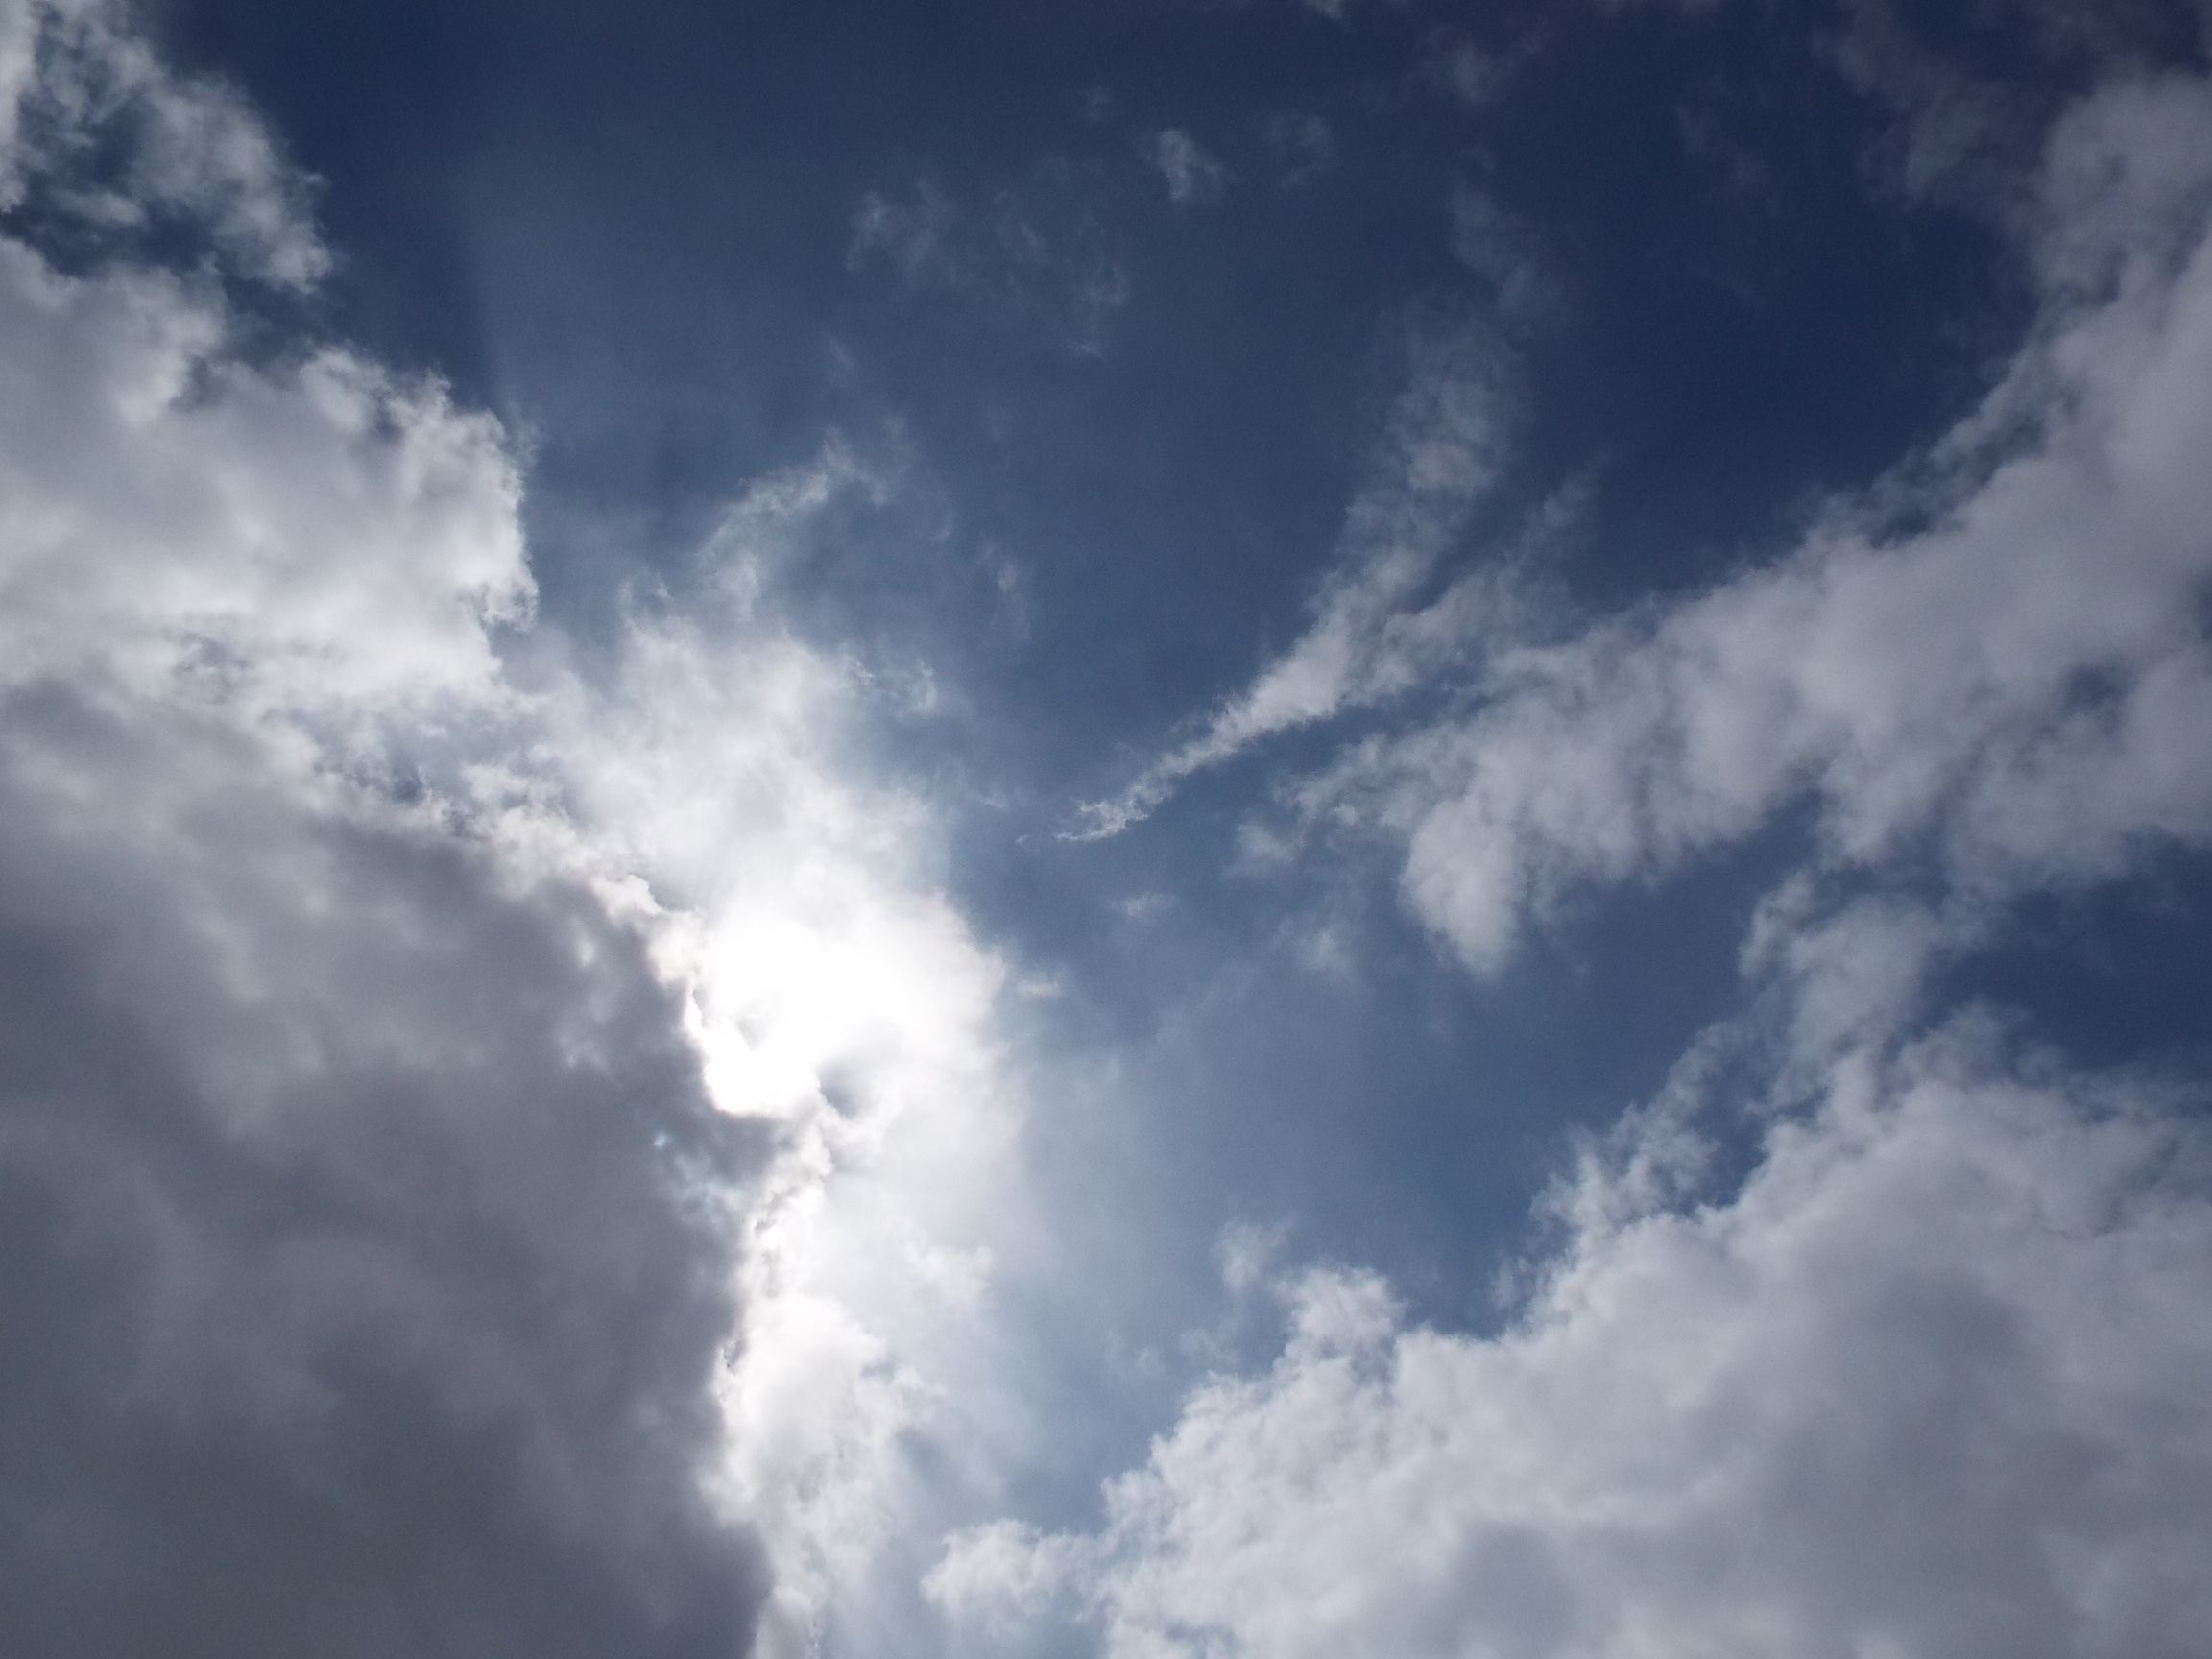
cloud, sky, sunlight, atmosphere, cityscape, daytime, spring, natural, cumulus, seasonal, views, hokkaido, sapporo, meteorological phenomenon, atmosphere of earth